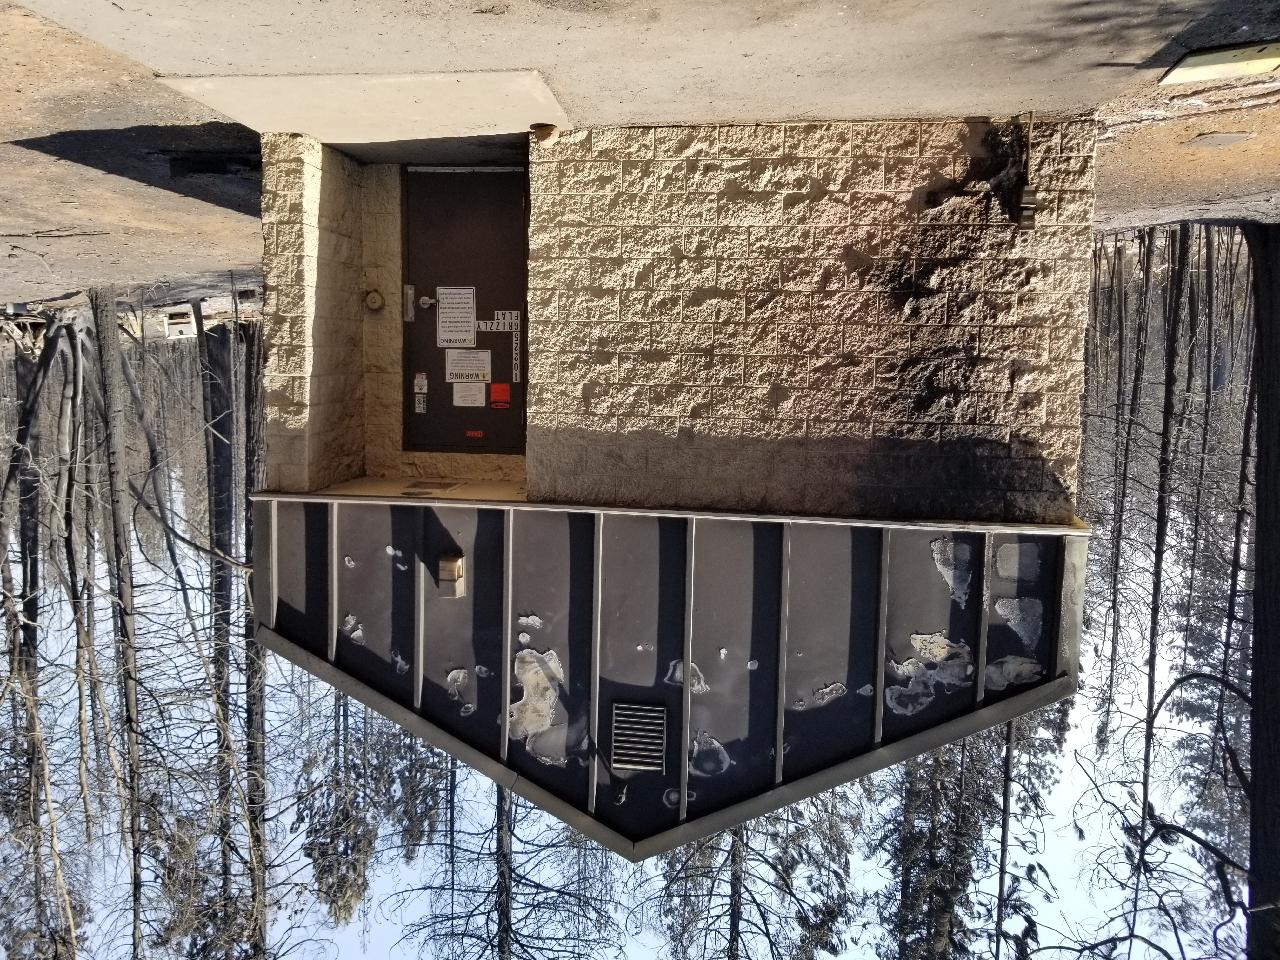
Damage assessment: major